George Gillis Haanen

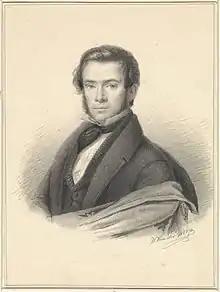
George Gillis Haanen by Willem van der Worp

George Gillis Haanen (23. August 1807 - 17 July 1879) was a 19th-century landscape painter from Netherlands.